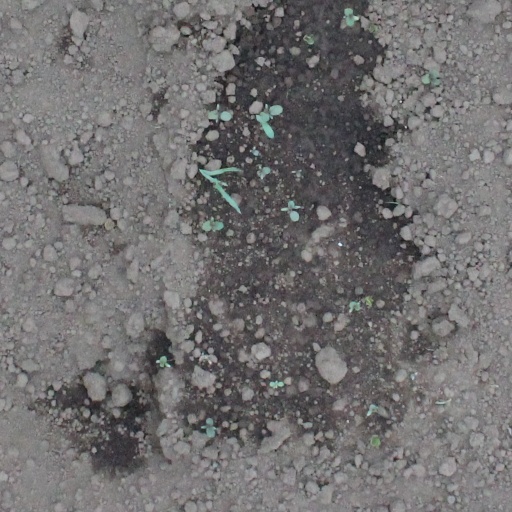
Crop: soybean